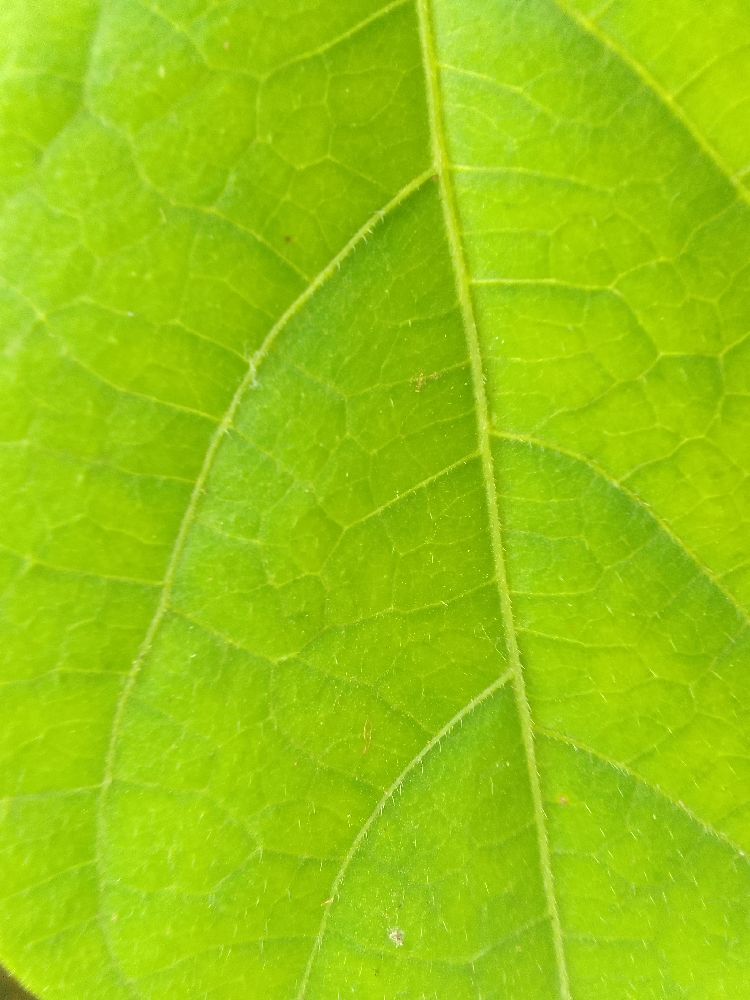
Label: healthy